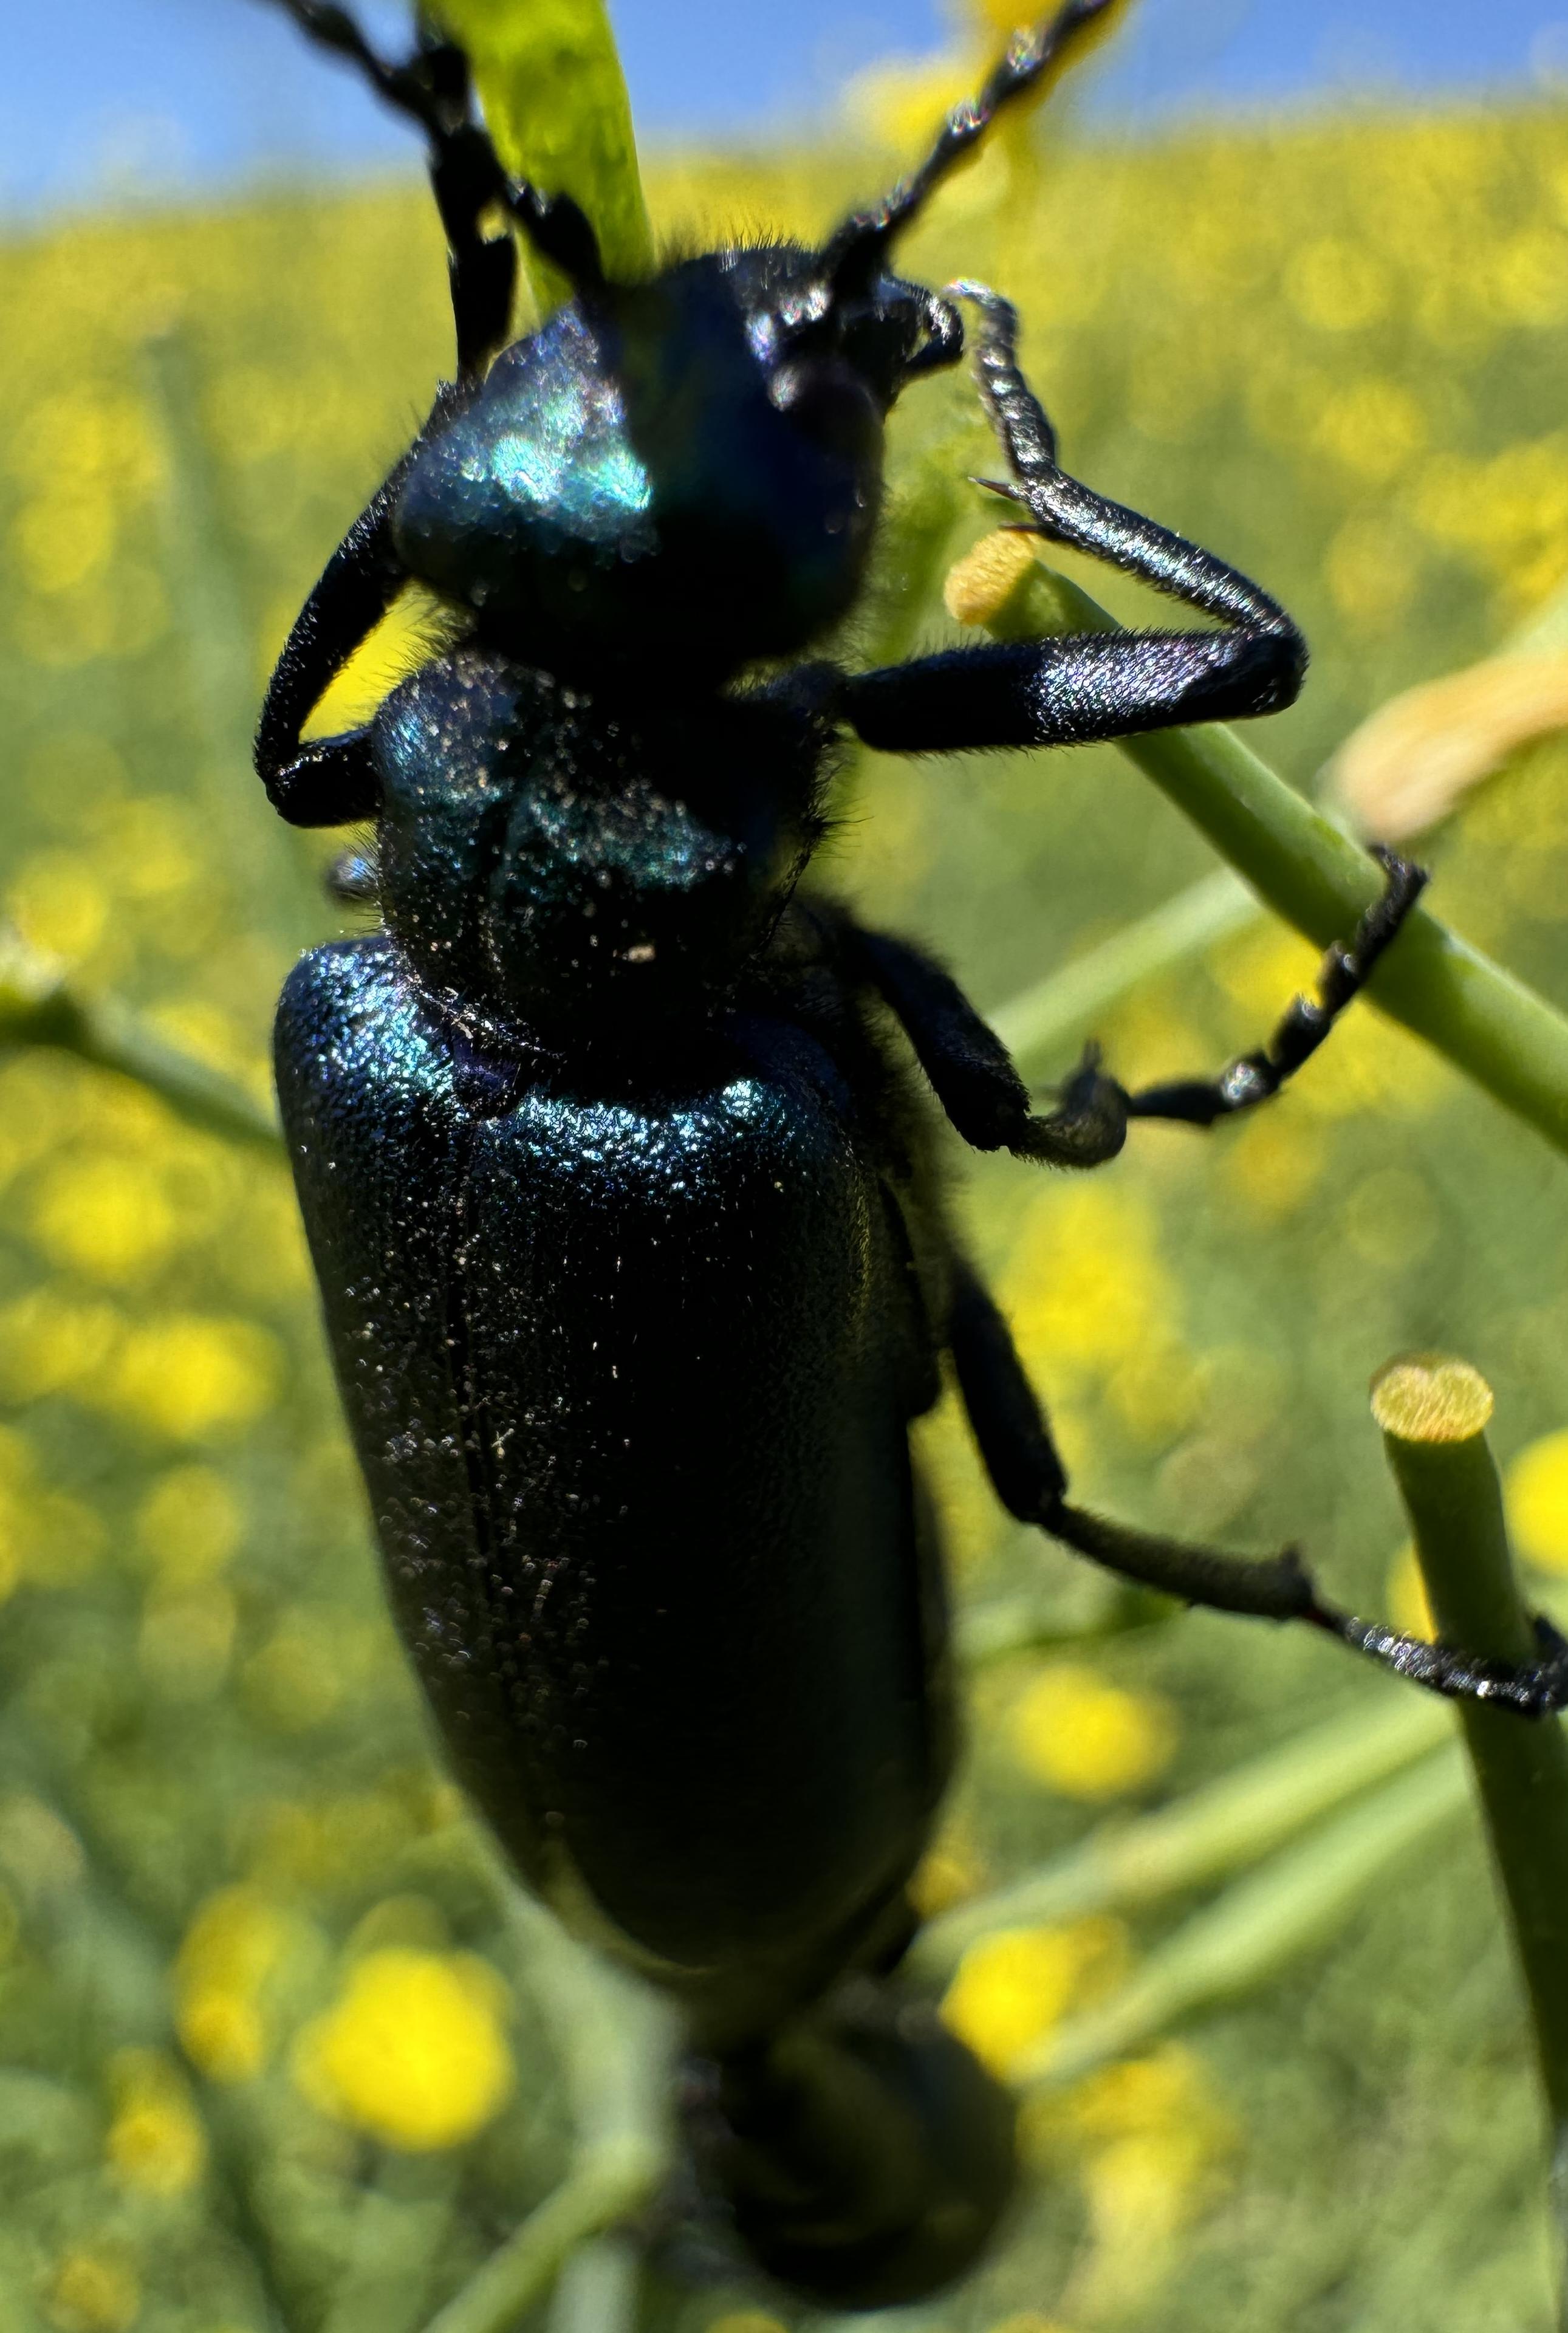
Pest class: occasional_pest